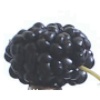
Label: Mulberry 1